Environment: real
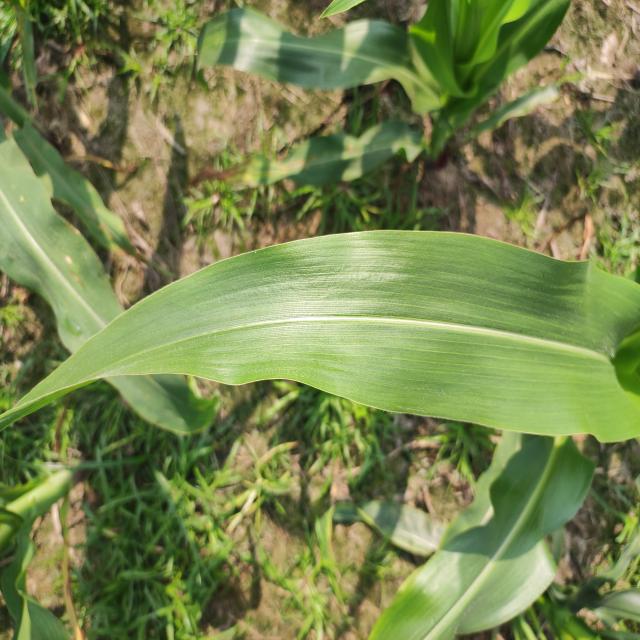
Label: healthy